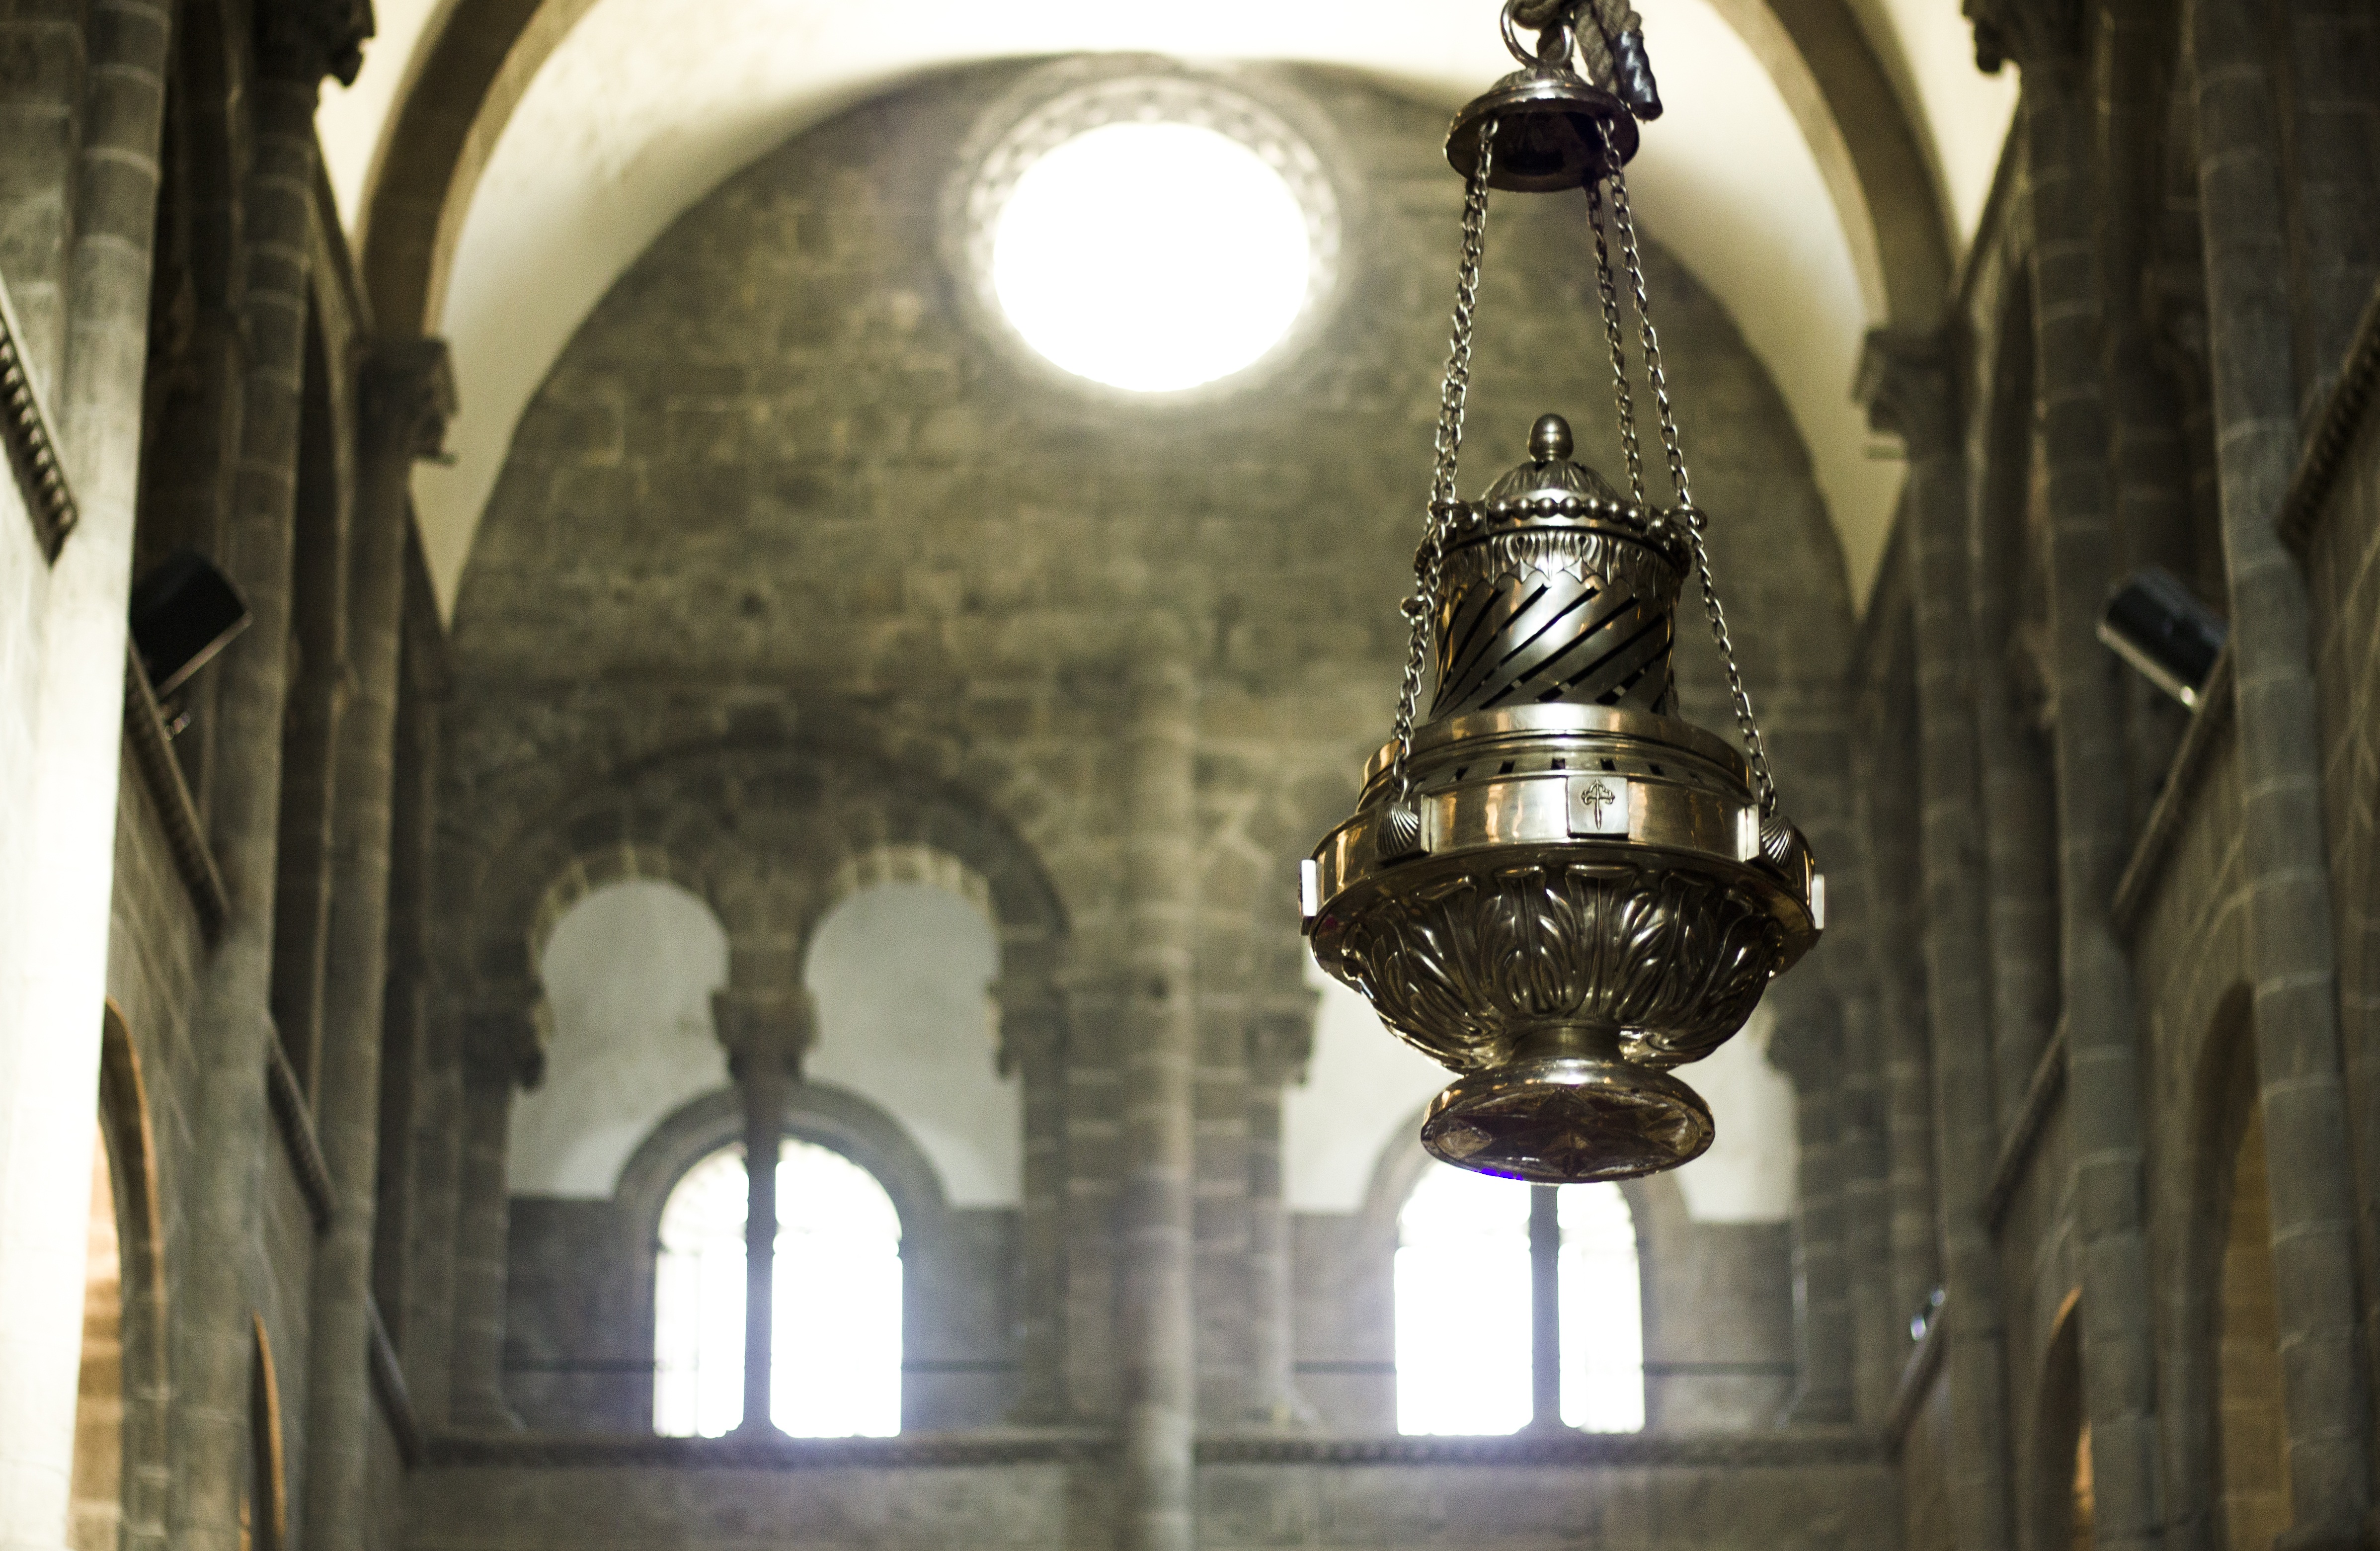
light, cathedral, street light, lighting, place of worship, temple, light fixture, galicia, santiago of compostela, ancient history